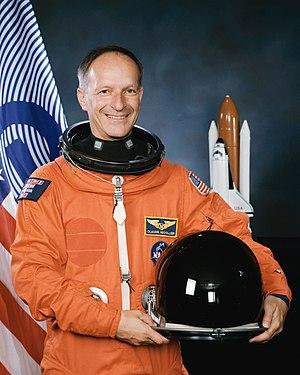
L’École polytechnique fédérale de Lausanne est une université technique, spécialisée dans le domaine de la science et de la technologie, située à Lausanne, en Suisse, et fondée en 1853 sous le nom d’École spéciale de Lausanne.
Claude Nicollier, né le 2 septembre 1944 à Vevey, est un astrophysicien et astronaute suisse de l'Agence spatiale européenne. Il devient en 1992 le premier Suisse dans l'espace. Il a effectué quatre missions à bord de différentes navettes, dont deux ont été consacrées à la réparation et à la maintenance du télescope spatial Hubble. Lors de la première mission, il était chargé du pilotage du bras télémanipulateur de la navette et à ce titre a effectué la première capture en orbite du télescope spatial.
Écublens, officiellement Ecublens, est une ville et une commune suisse du canton de Vaud, située dans le district de l'Ouest lausannois.